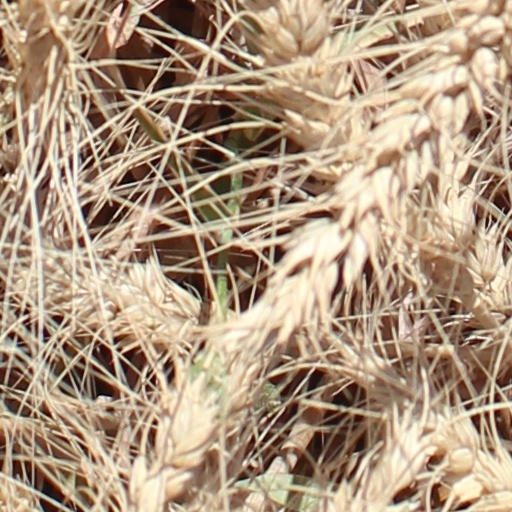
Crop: wheat